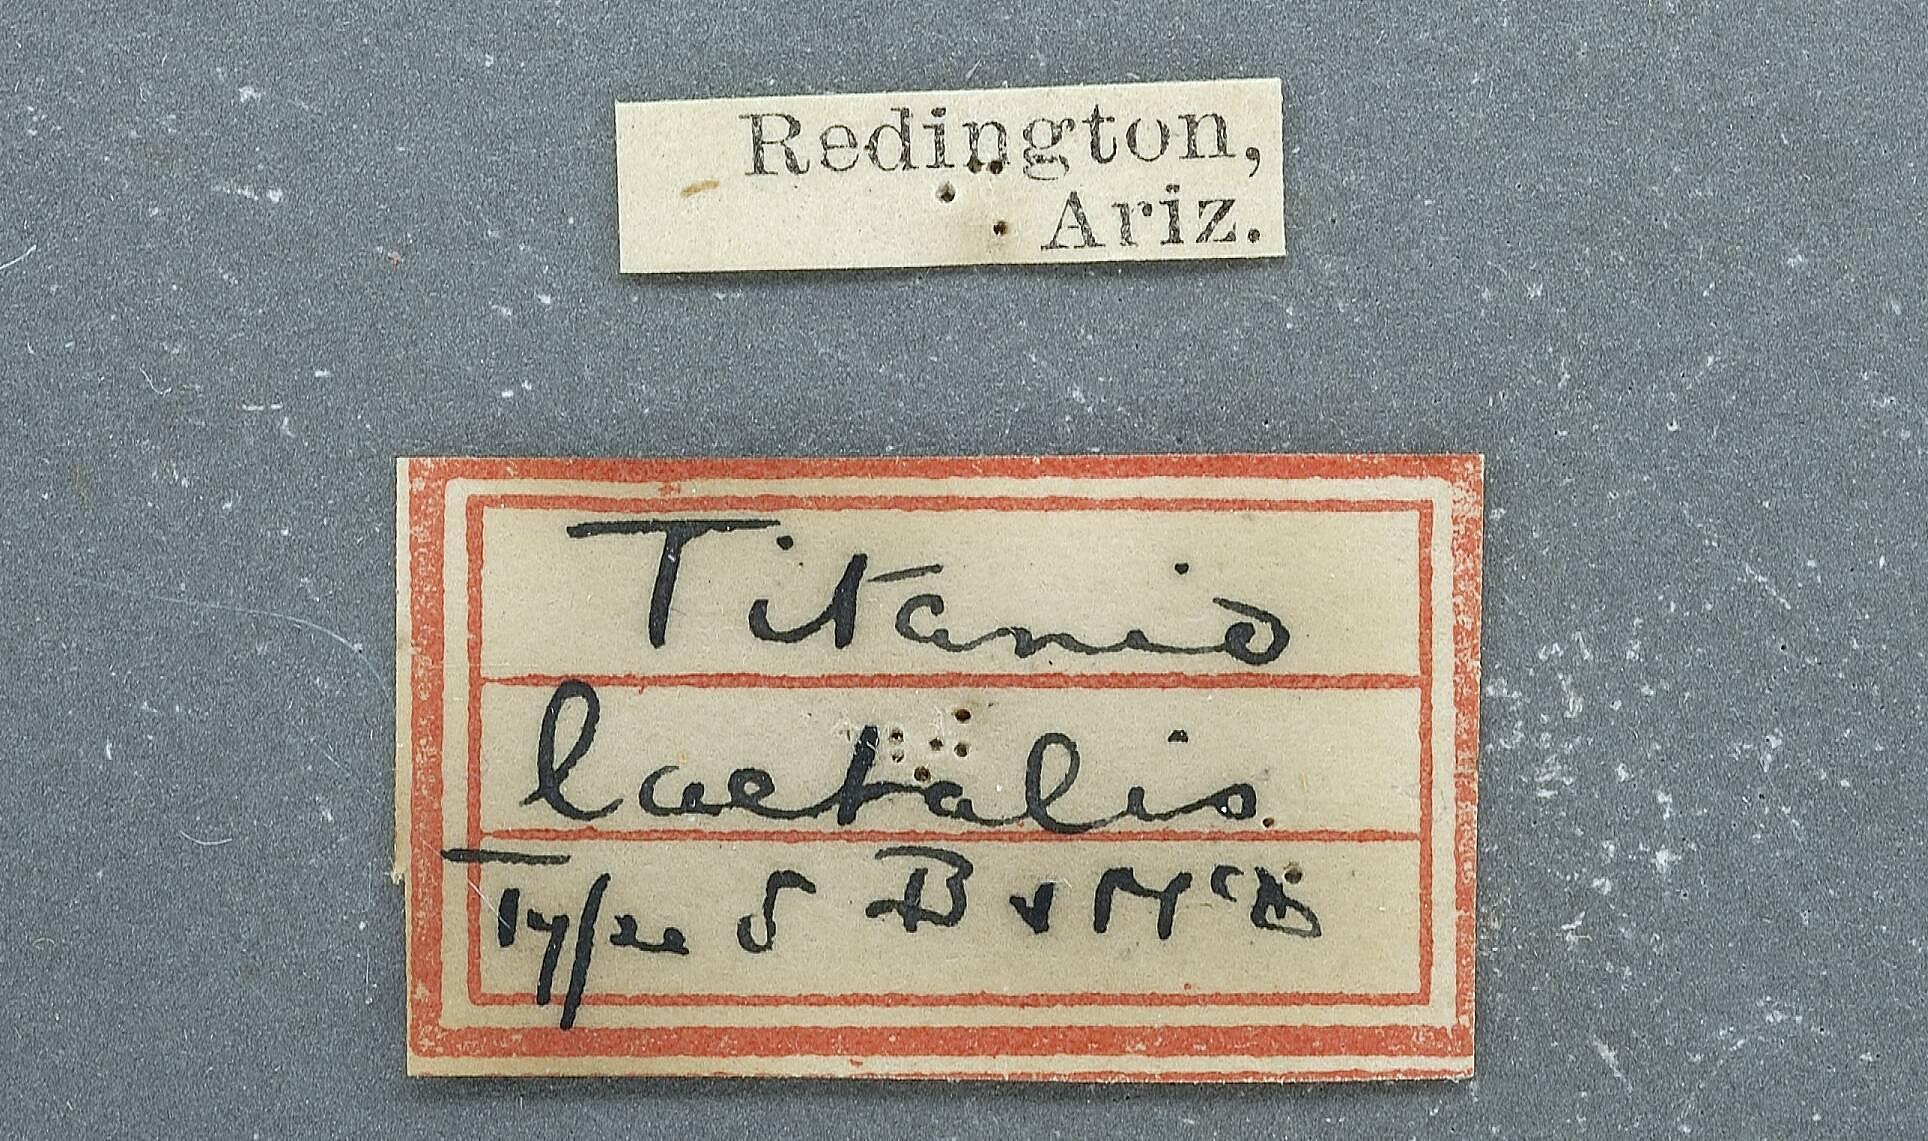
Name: Titanio laetalis
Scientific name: Titanio laetalis Barnes & McDunnough
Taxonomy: Animalia, Arthropoda, Insecta, Lepidoptera, Pyralidae
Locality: Redington, Pima, Arizona, United States